Presbyterian Theological College

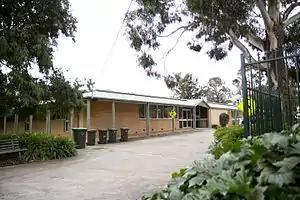
Main building of the PTC's Box Hill campus.

The operation of the college is vested by the Theological Education Committee (TEC), which is a committee of General Assembly of the Presbyterian Church of Victoria (GAV). The TEC meets regularly at the college.